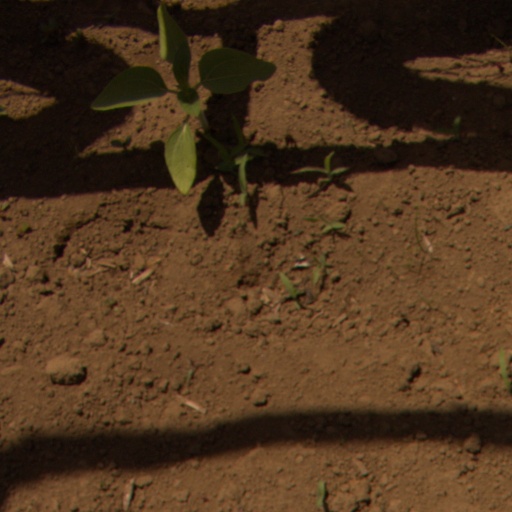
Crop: Jerusalem artichoke